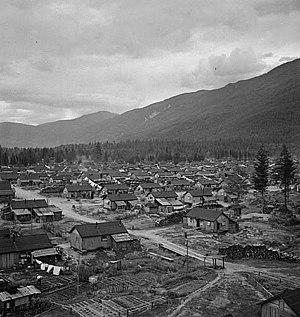
Camp d'internement pour les Canadiens japonais en Colombie-Britanique.
L’internement des Japonais-canadiens est l'incarcération de ressortissants japonais et canadiens d'origine japonaise dans des camps d'internement durant la Seconde Guerre mondiale en Colombie-Britannique à l'ouest du Canada.